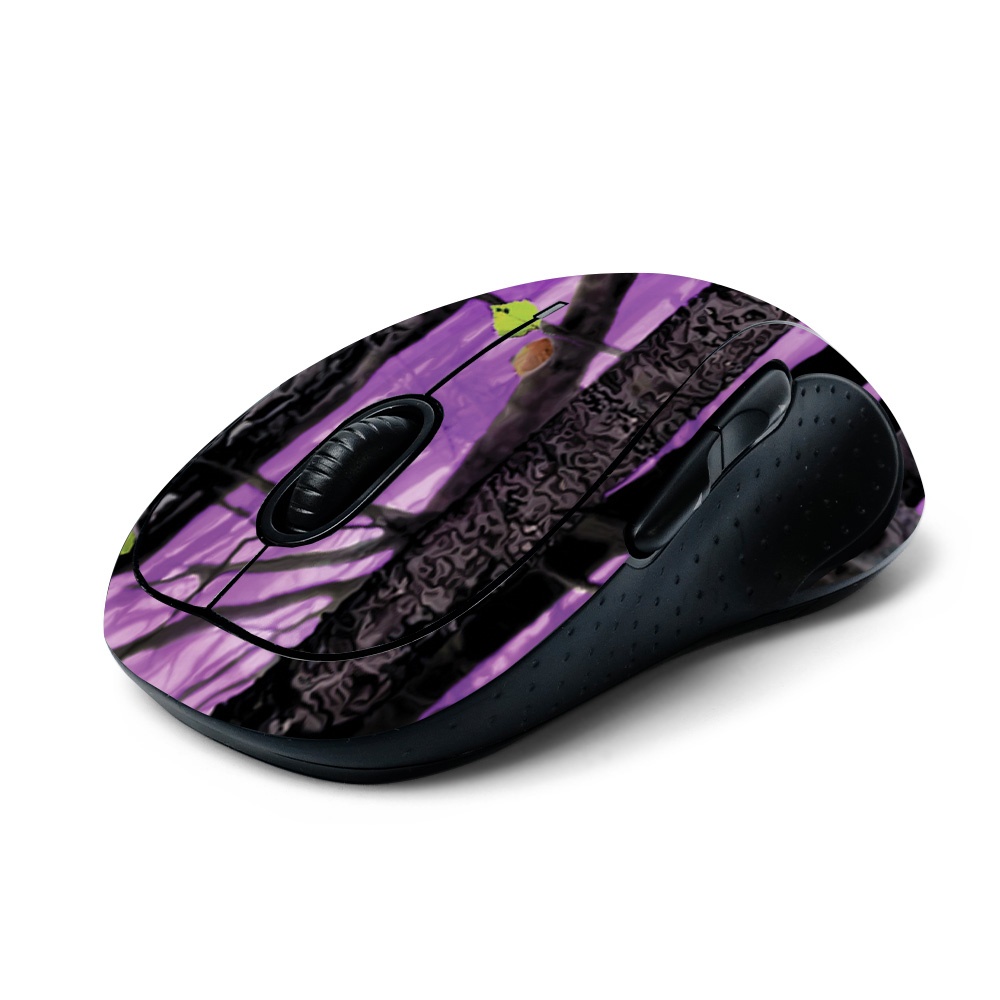
Purple Tree Camo
Fits your Logitech Control Plus M510 Mouse Premium 3M™ vinyl for easy bubble-free installation Precision cut for a perfect fit Supreme scratch protection Choose from 3 finishes: Matte, Carbon Fiber or Glossy Glitter Need this design for another device? Click here to explore more models! MightySkins are the perfect way to customize your Logitech Control Plus M510 Mouse! Made from industry leading 3M™ vinyl with air-release technology, our skins add a unique and stylish look to your favorite gear while providing protection against scratches and the wear-and-tear of everyday use. MightySkins are sealed using an extra layer of defense with 3M™ vinyl laminate. This peel-and-stick skin is easy to install and removes clean without any adhesive residue. It's never been easier to show off your personality and style! Since 2008 MightySkins continues to be an American owned and operated company.
Brand: Logitech
Category: Electronics > Electronics Accessories > Computer Components > Input Device Accessories > Mice & Trackball Accessories